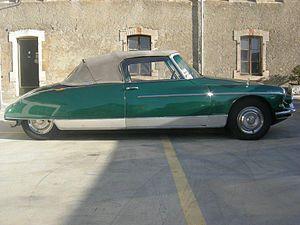
croisette DS 19 de 1961
Henri Albert Maurice Chapron, né le 30 décembre 1886 à Nouan-le-Fuzelier et mort le 14 mai 1978 à Paris, fut un carrossier automobile français.